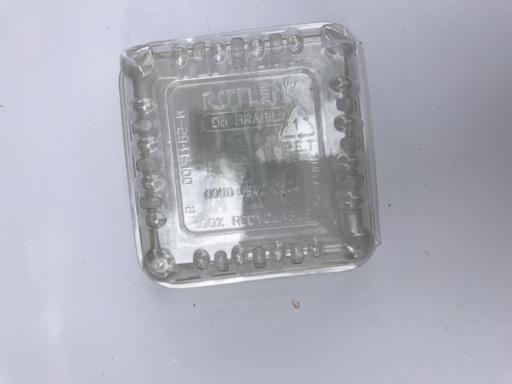
Waste category: plastic